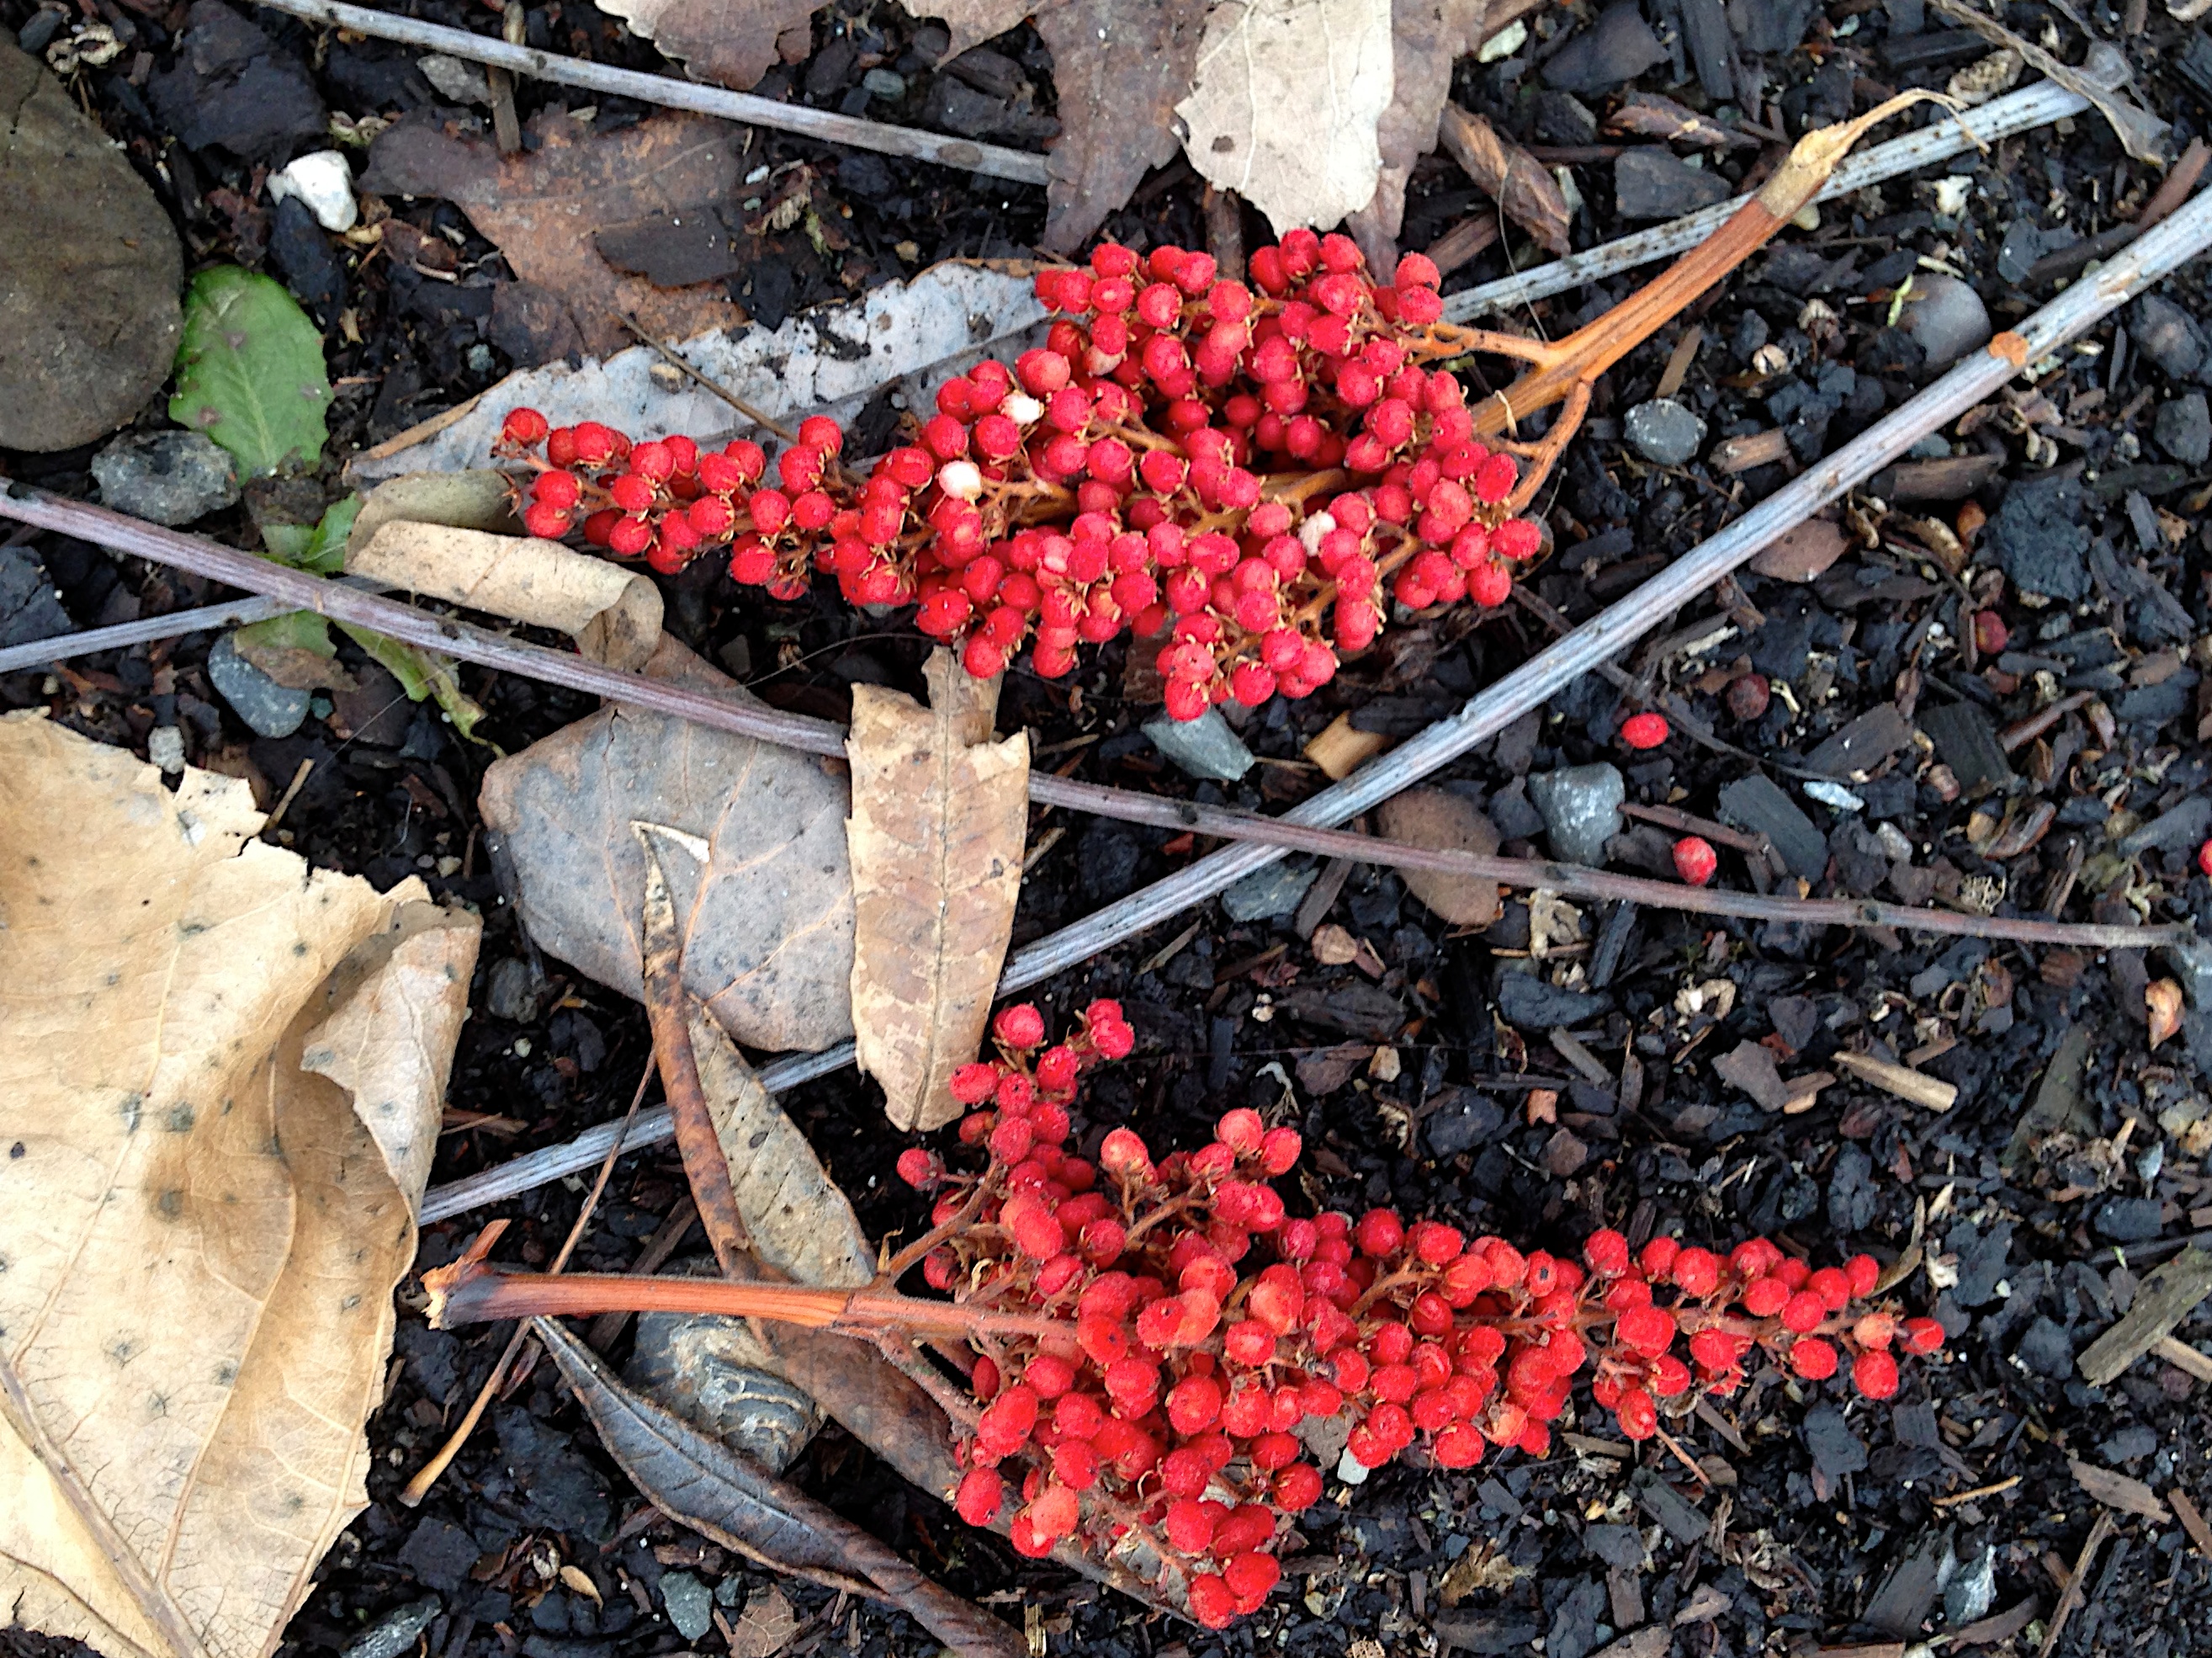
plant, leaf, flower, red, produce, autumn, soil, garden, flora, season, shrub